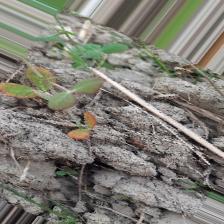
Label: Lentil Rust